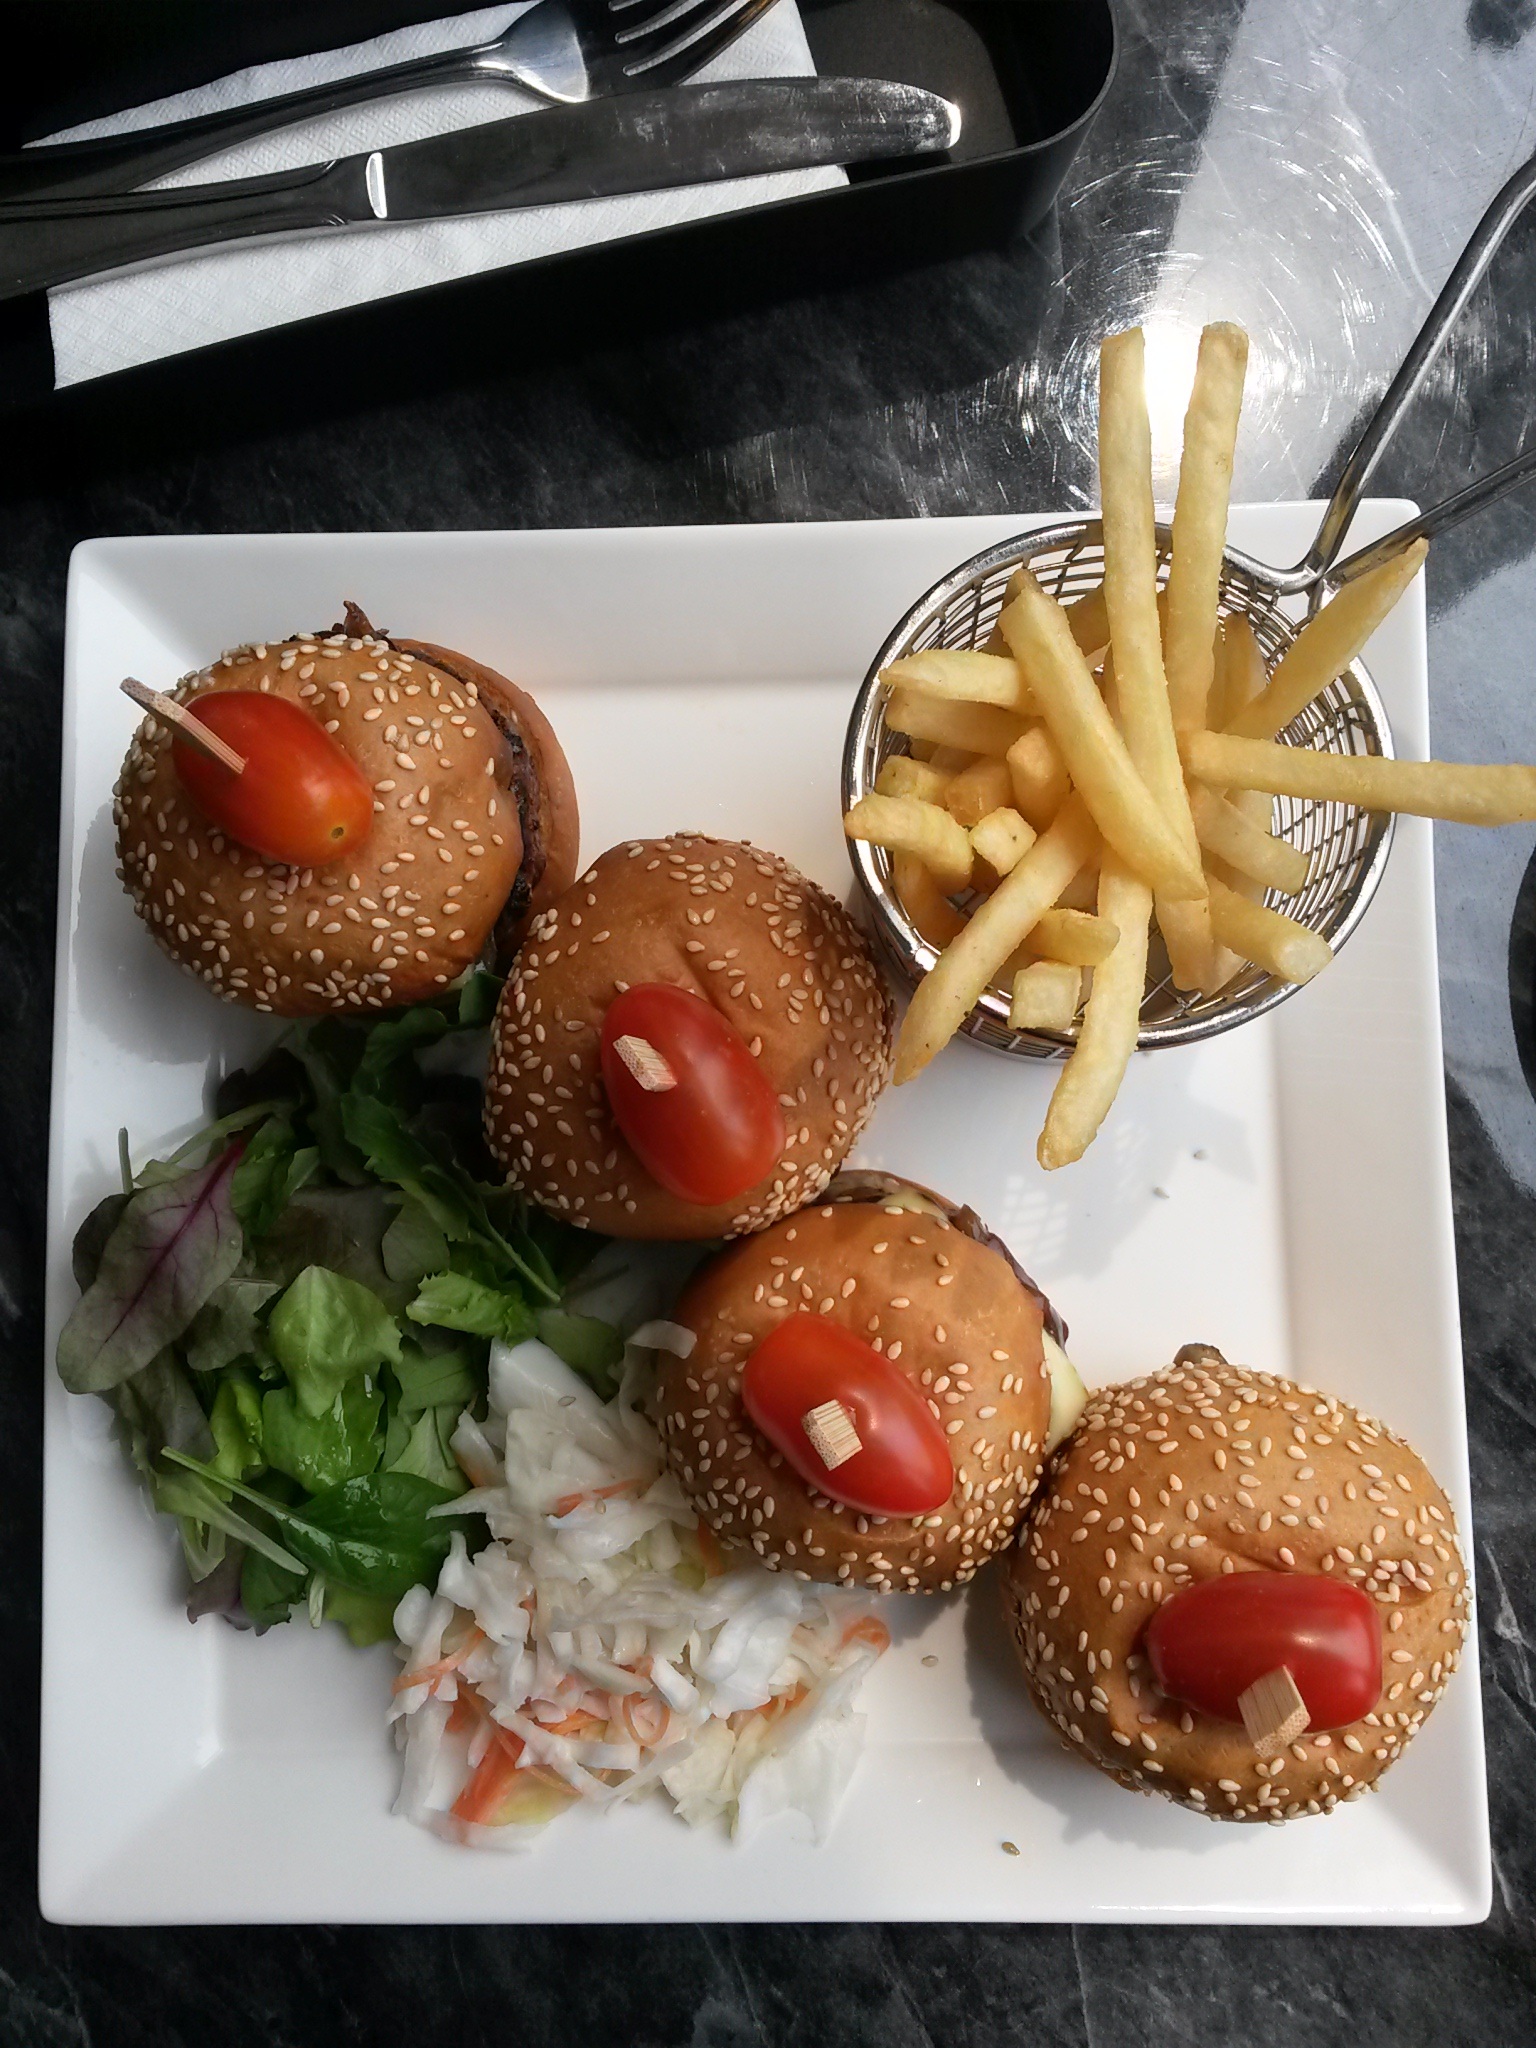
dish, meal, food, salad, produce, breakfast, lunch, cuisine, burger, tomato, mini, fries, brunch